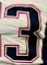
Number: 3